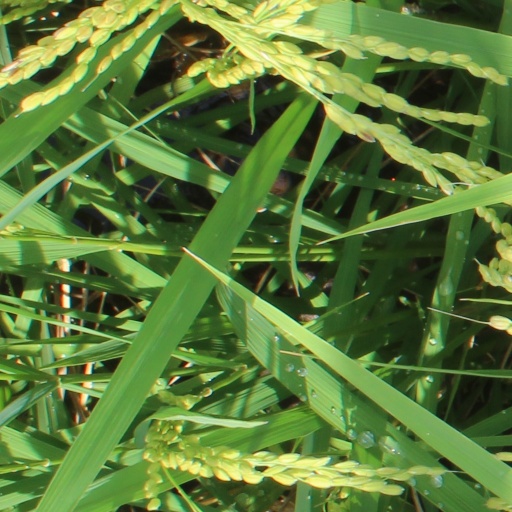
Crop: rice